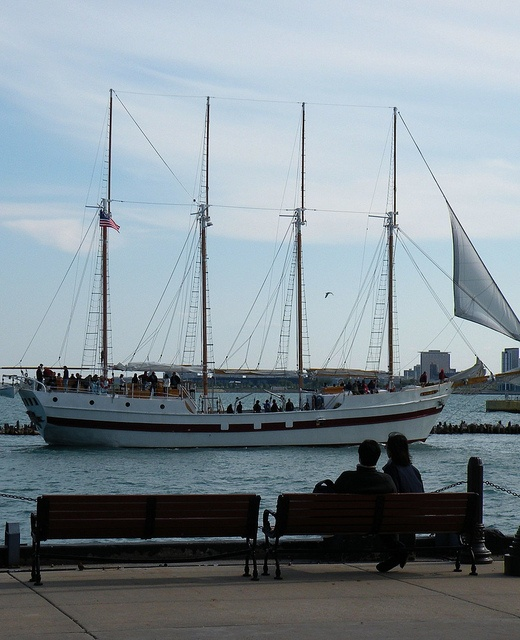
Two people sitting on a bench in from of a passing ship.
A couple sitting together on a bench on a pier looking at a 4 masted ship
Two people sitting on a bench looking at a schooner.
Two people admiring a large sail boat in a harbor.
Two people sitting on a bench watching a sailboat.